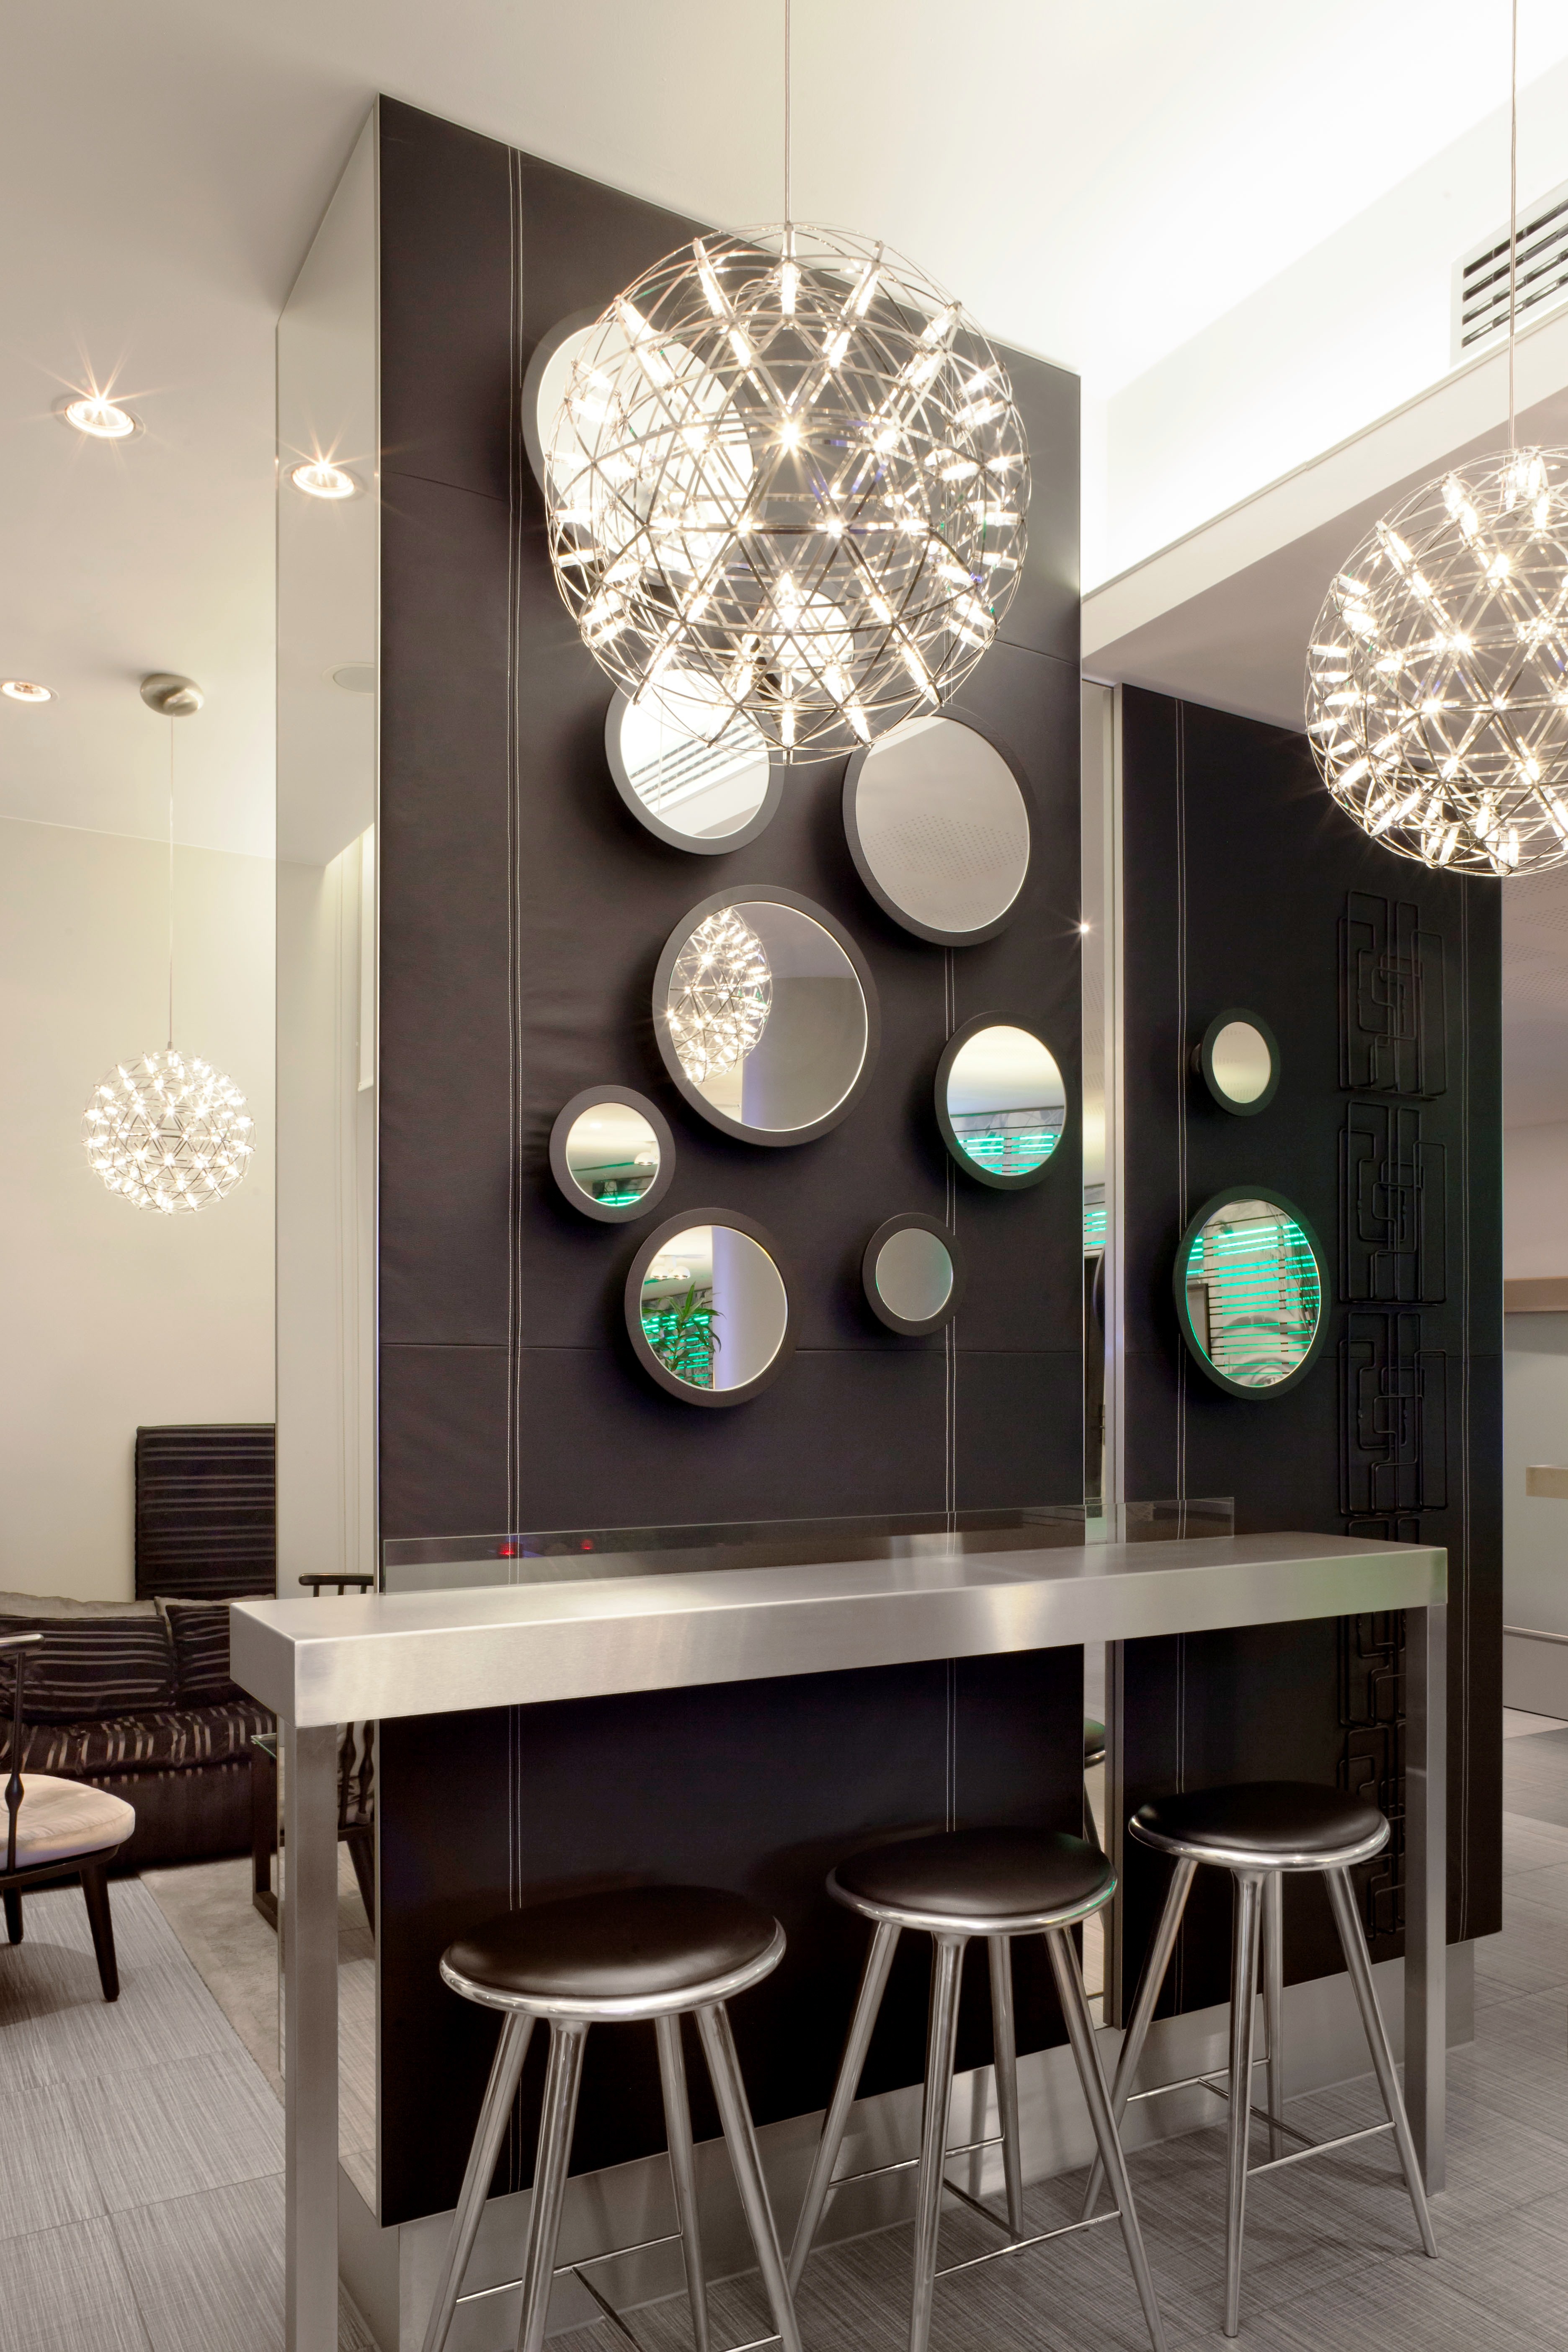
table, white, city, ceiling, living room, furniture, room, lighting, modern, interior design, capital, design, hotel, light fixture, berlin, alexanderplatz, dining room, window covering